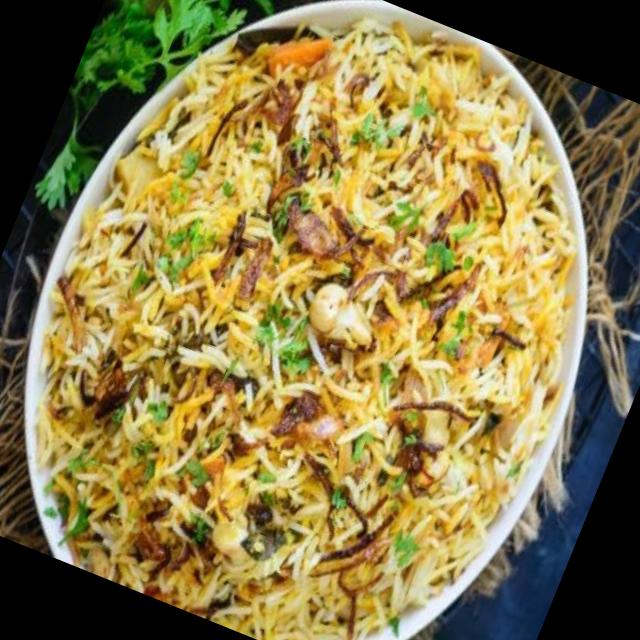
Dish: biryani